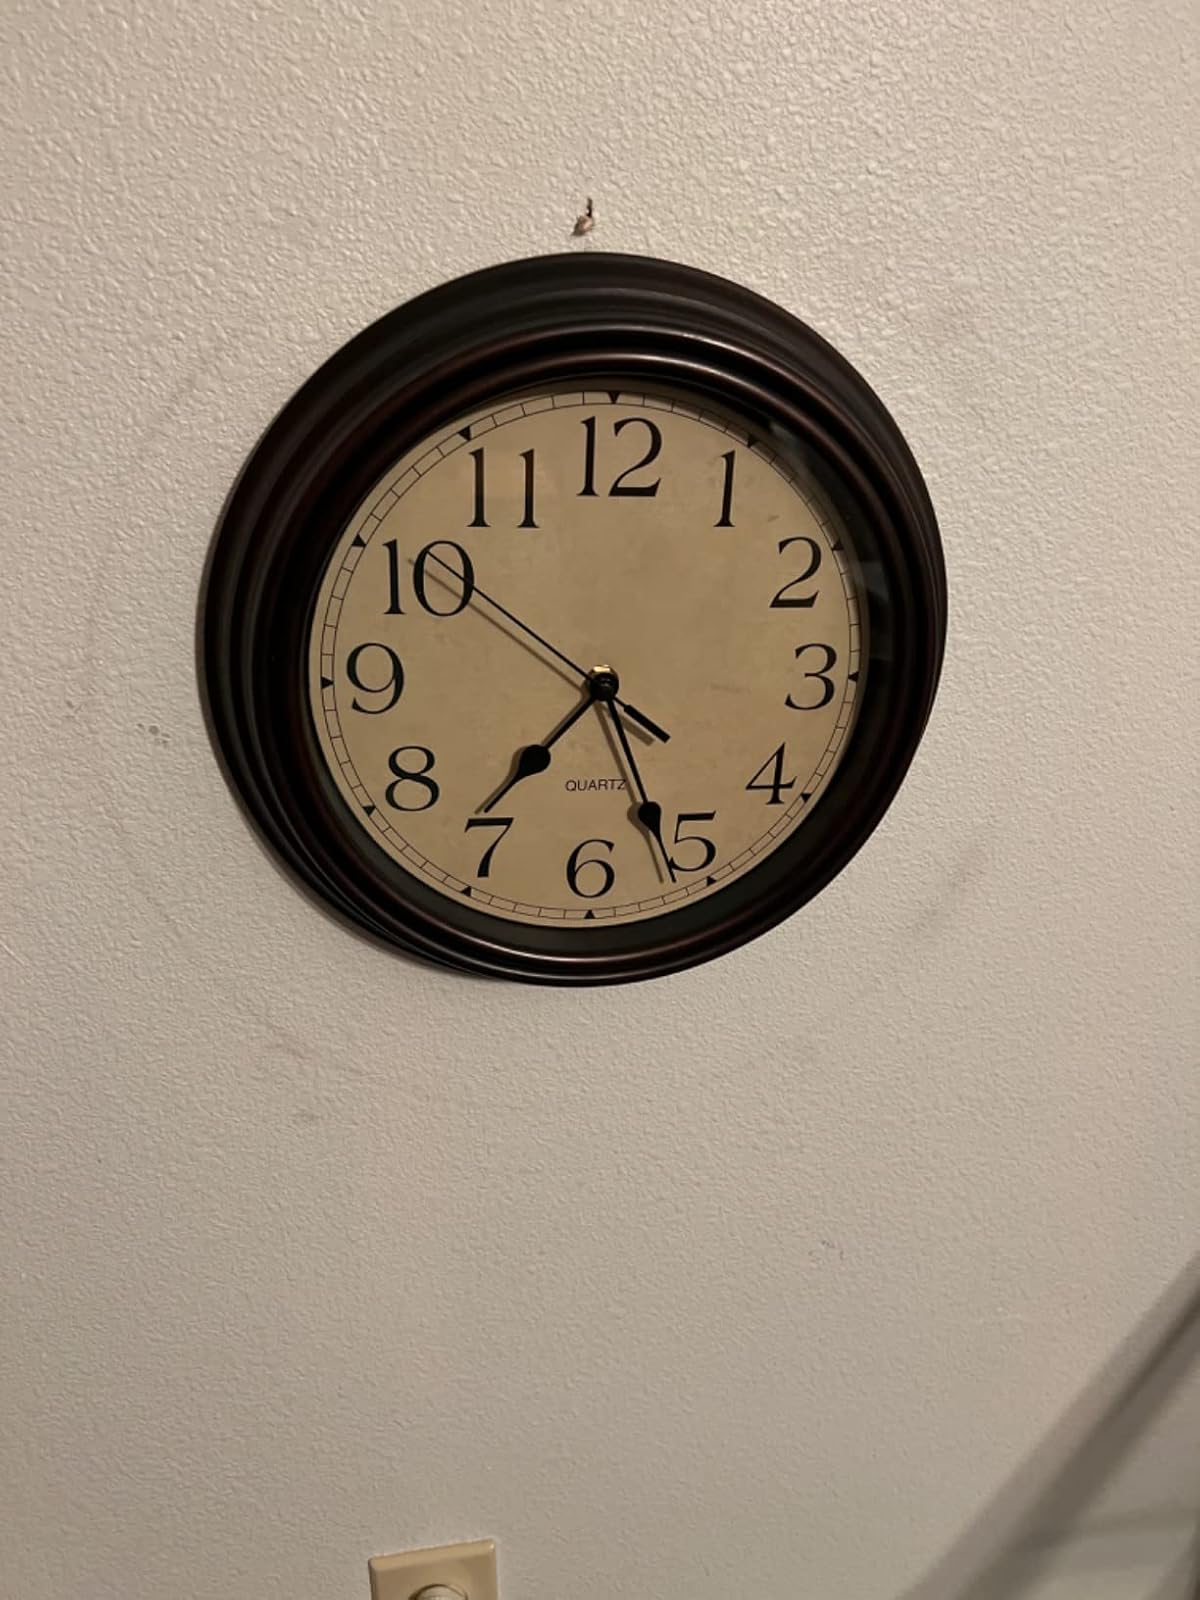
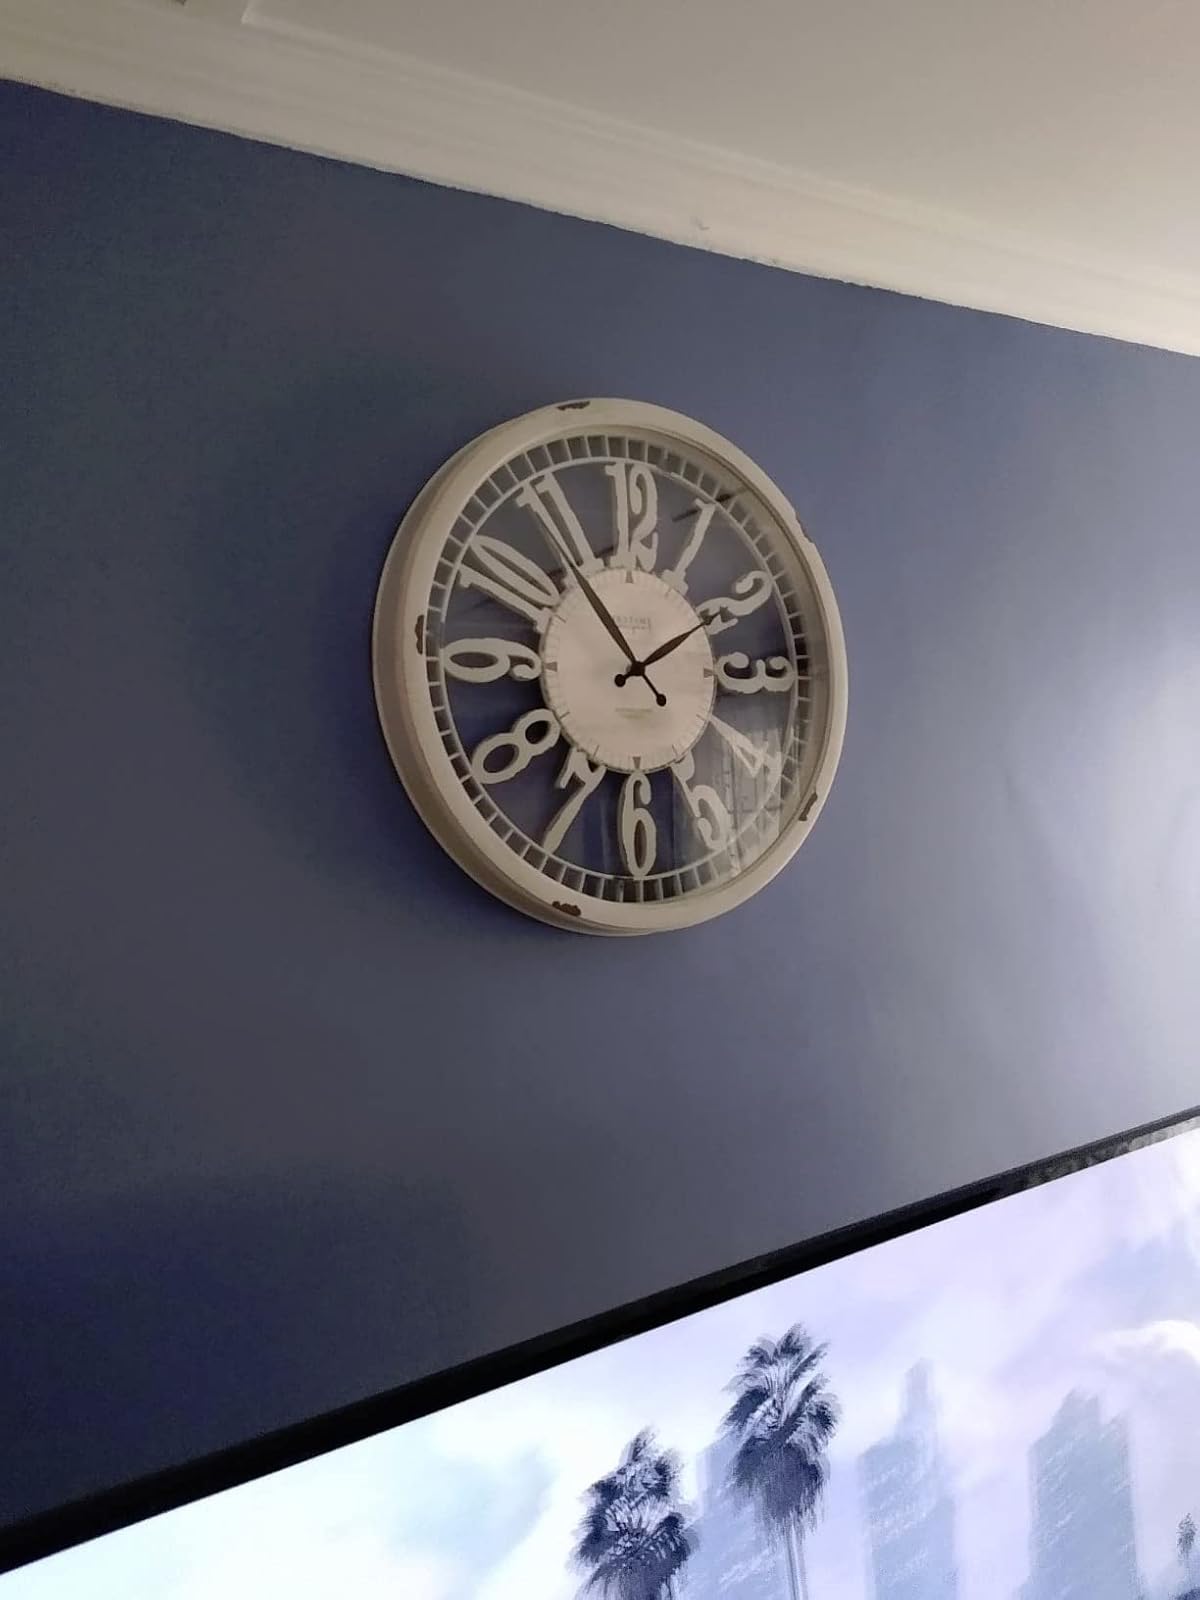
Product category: clock
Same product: no